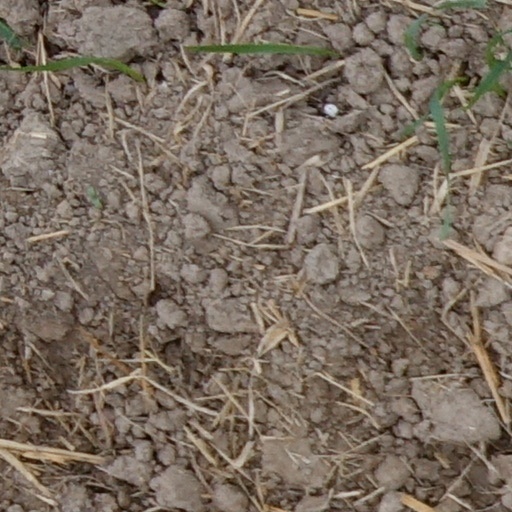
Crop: wheat